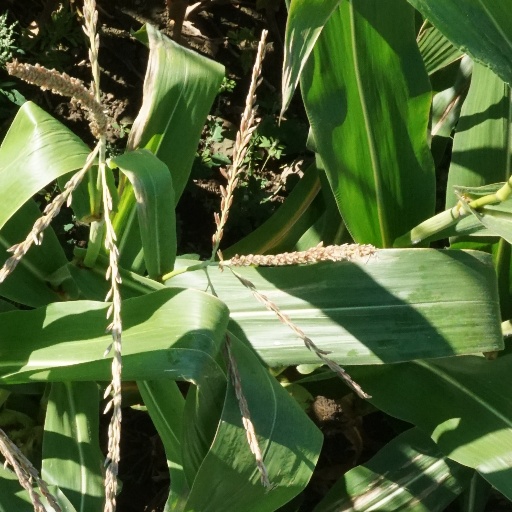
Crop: maize; corn